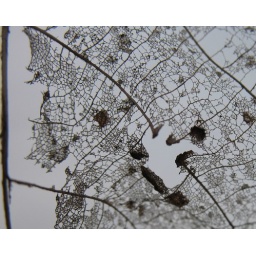
dry leaf against gray sky